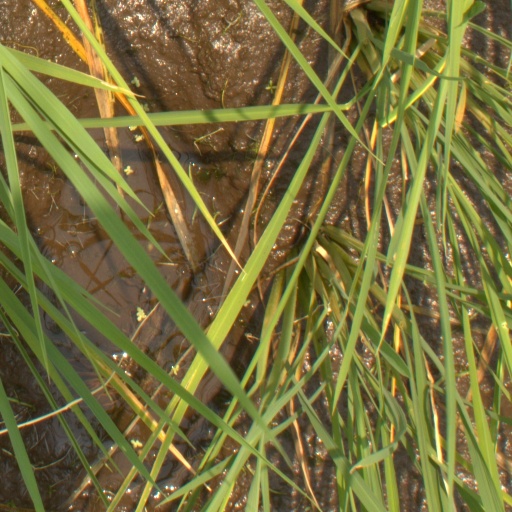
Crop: rice